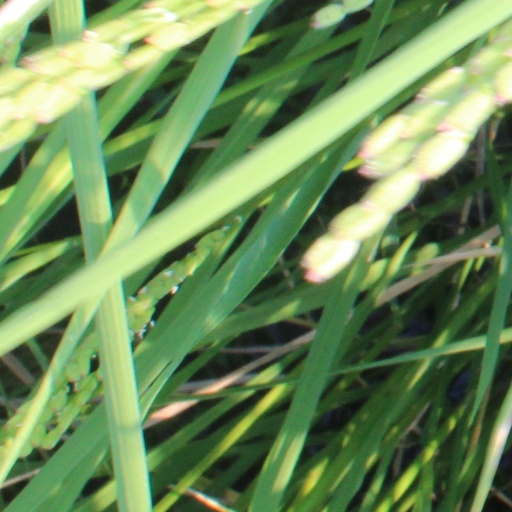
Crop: rice